History of Shamrock Rovers F.C.

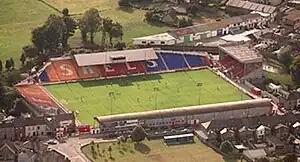
Tolka Park

Shortly after winning the 14th League title, Louis Kilcoyne announced that the Kilcoynes were selling Glenmalure Park, which they had recently purchased from the Jesuits. The team played the entire 1987–88 season in an almost empty Tolka Park as a result of a boycott called for by the Shamrock Rovers Supporters Club and KRAM (Keep Rovers at Milltown), which was observed by the vast majority of Hoops fans. Following the completion of the boycott season in Tolka, the Kilcoynes sold the football club to Dublin businessman, John McNamara, who put forward a controversial proposal to move in with Bohemians at Dalymount Park. KRAM congregated to vote on whether to lift the boycott and on the proposal to move to Dalymount. Both motions were passed and the club spent the next two seasons at the Phibsboro venue, with an unrecognisable side playing in front of small attendances.